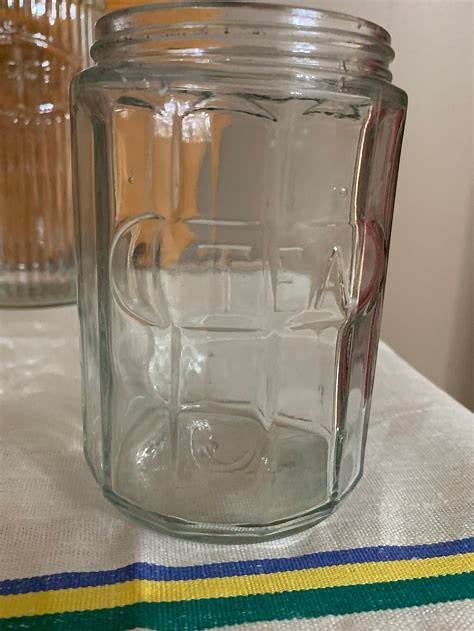
Waste category: glass